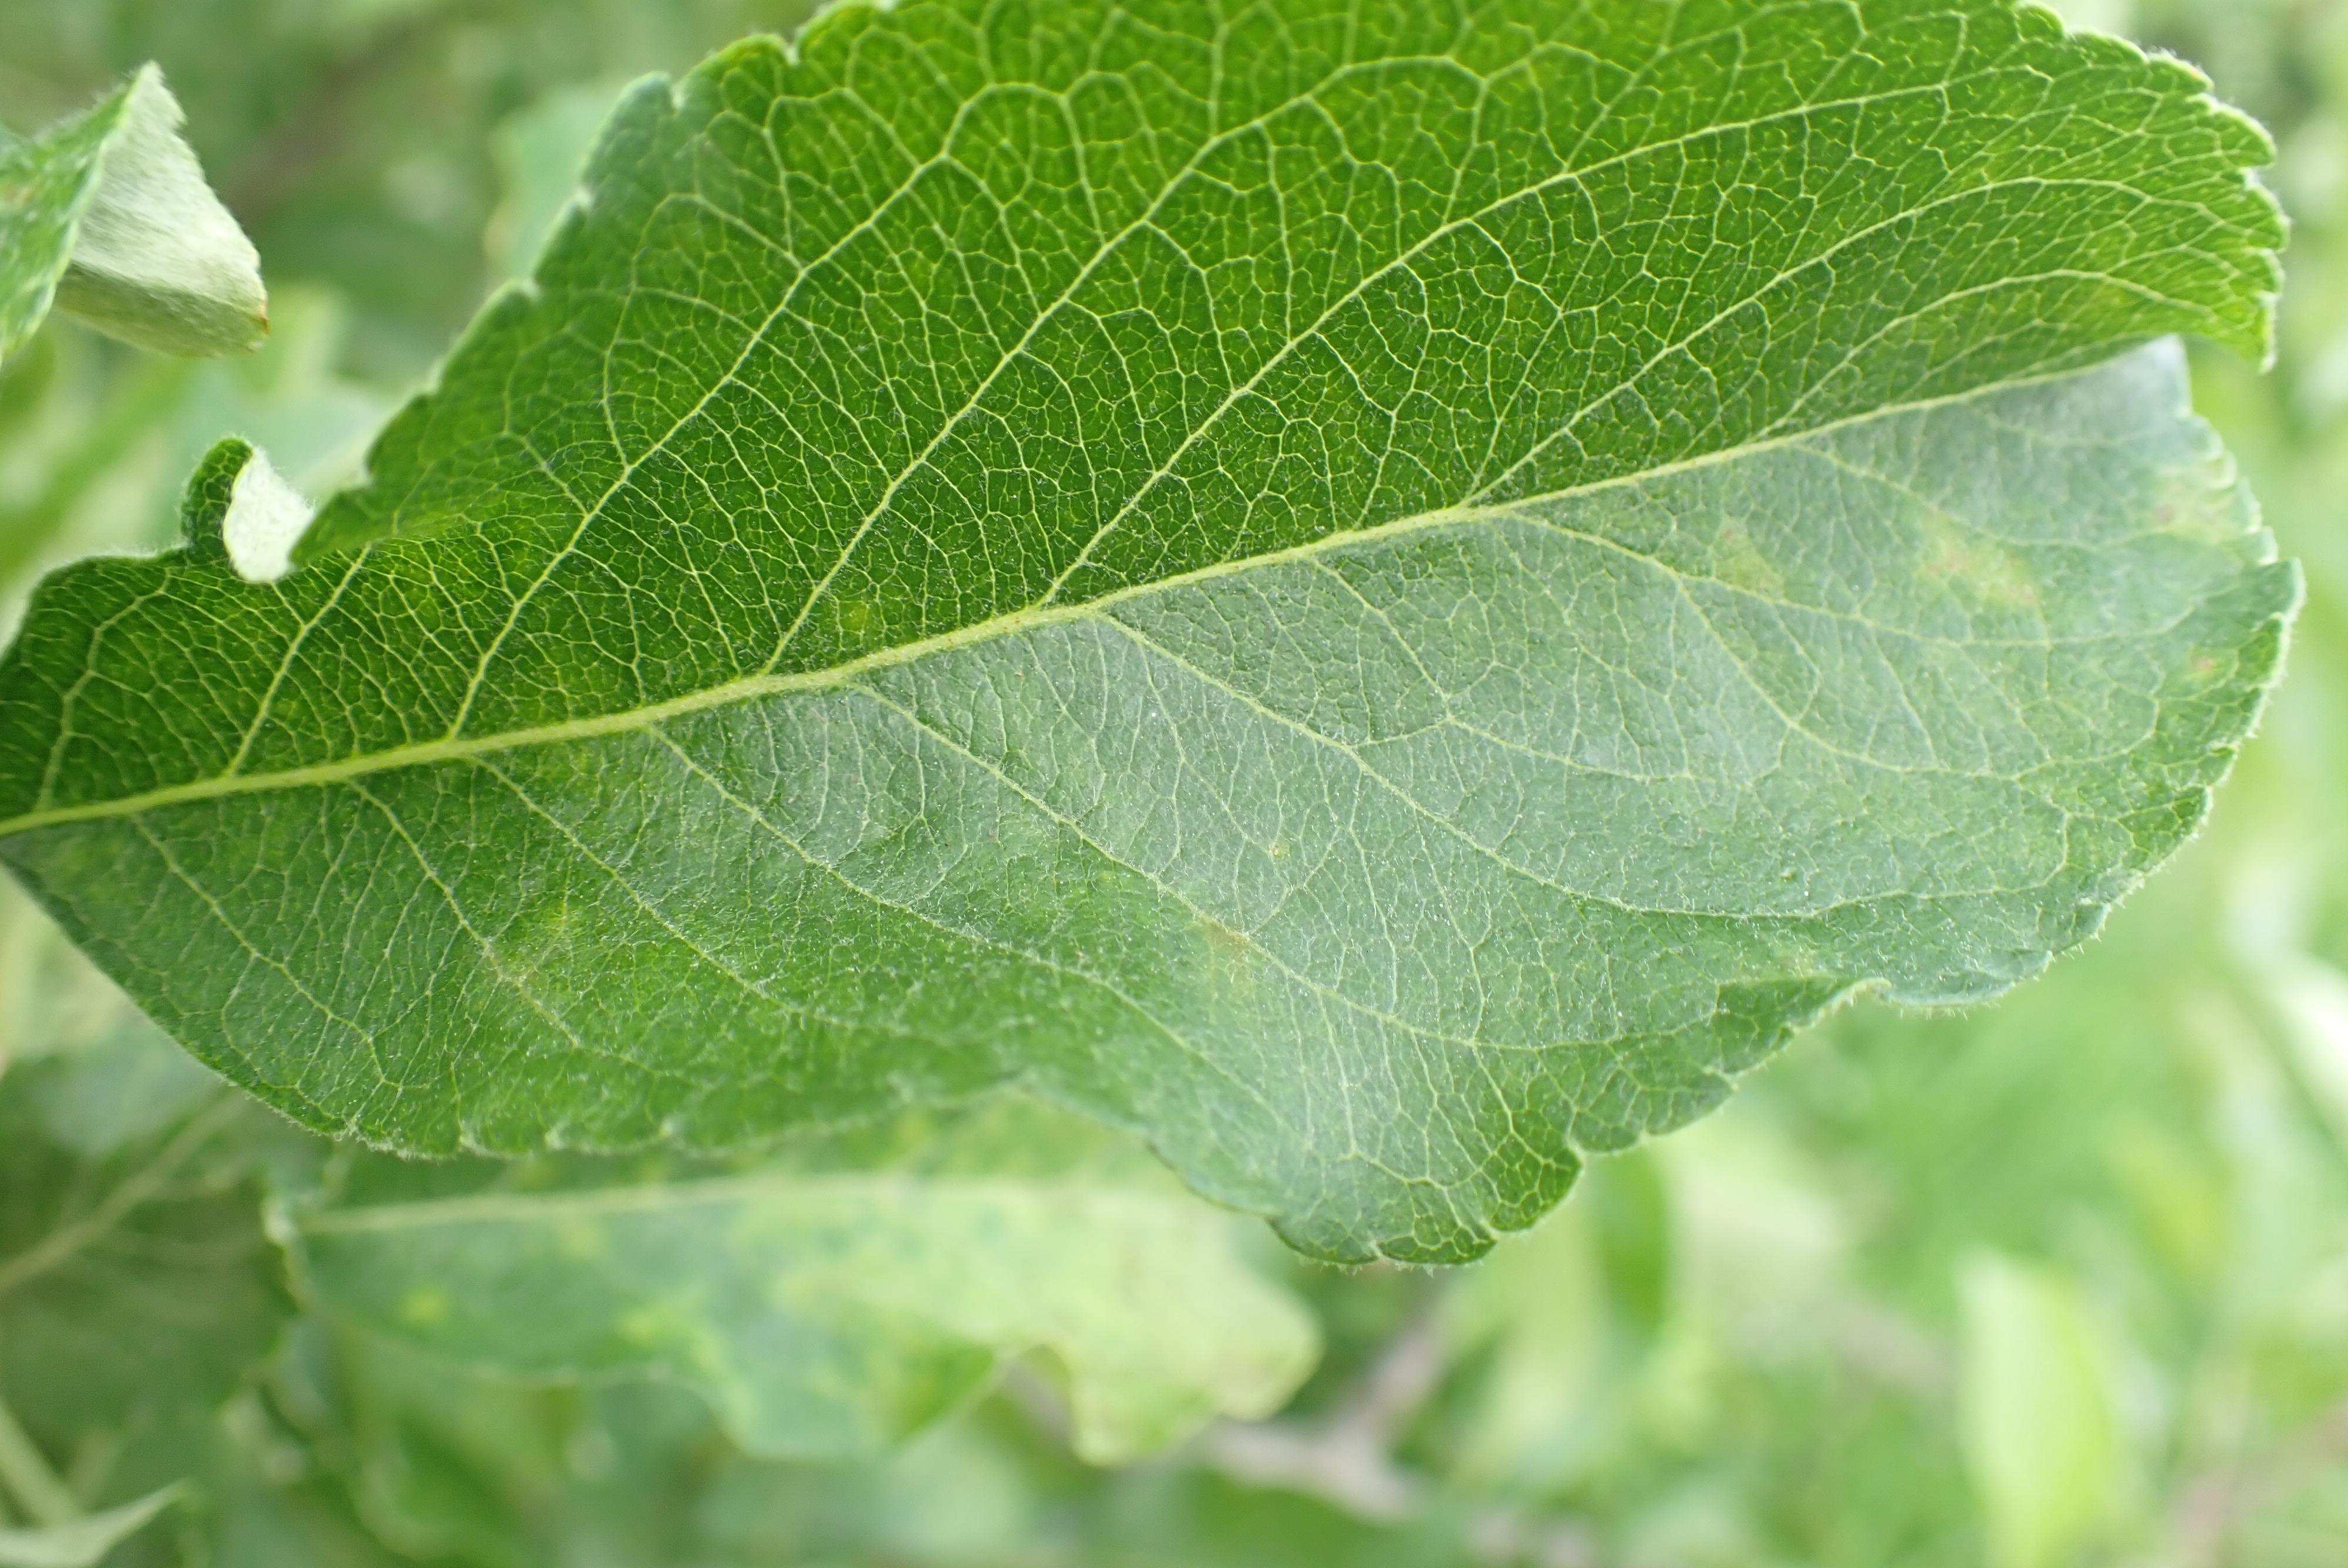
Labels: scab